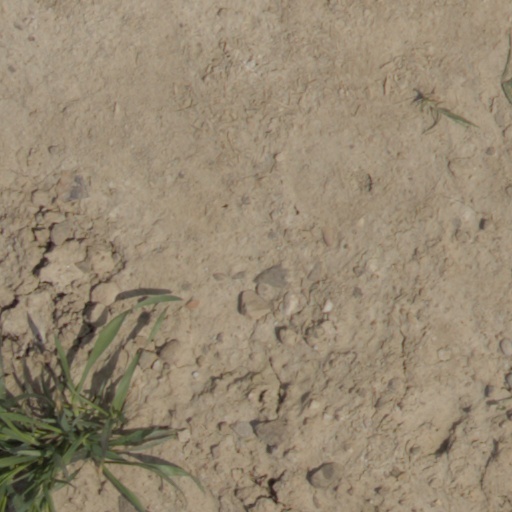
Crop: wheat